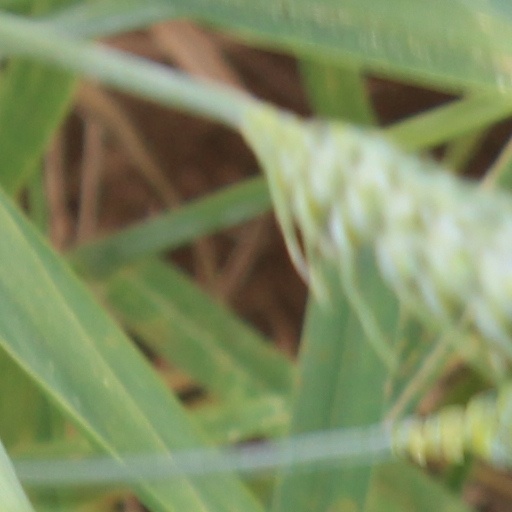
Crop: wheat